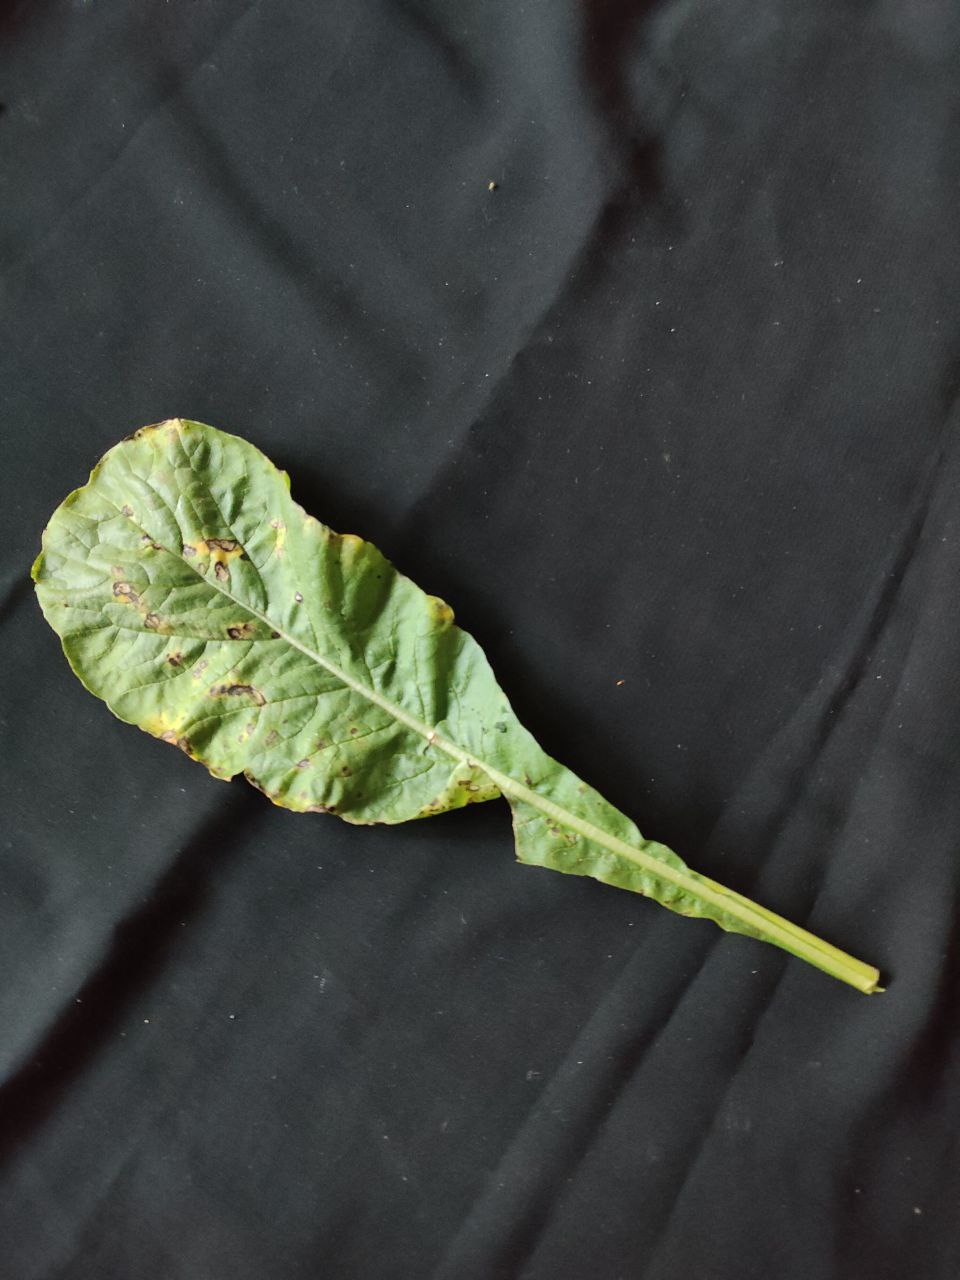
Label: Black leaf spot